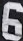
Number: 6